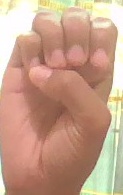
ASL sign: E